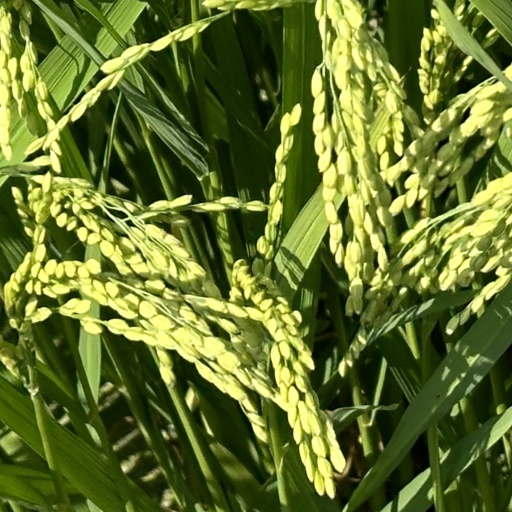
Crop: rice